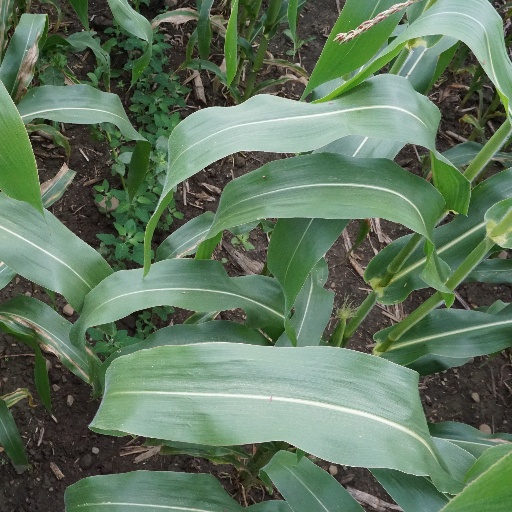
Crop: maize; corn